Pussellawa

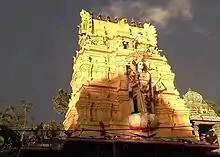
கதிரேசன் கோயில் புஸ்ஸல்லாவ

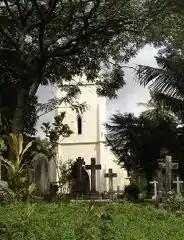
Holy Trinity Anglican Church

Murugan Temple was built in around 1885. This temple was reconstructed and Kumbhabhishekham was held in March 2016. The presiding deity is Lord Murugan in the form of the holy 'Vel' in the Sanctum.